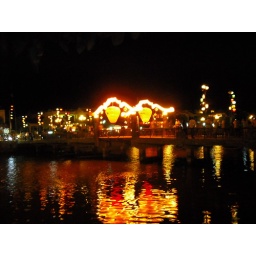
The bridge over the river Hoai.